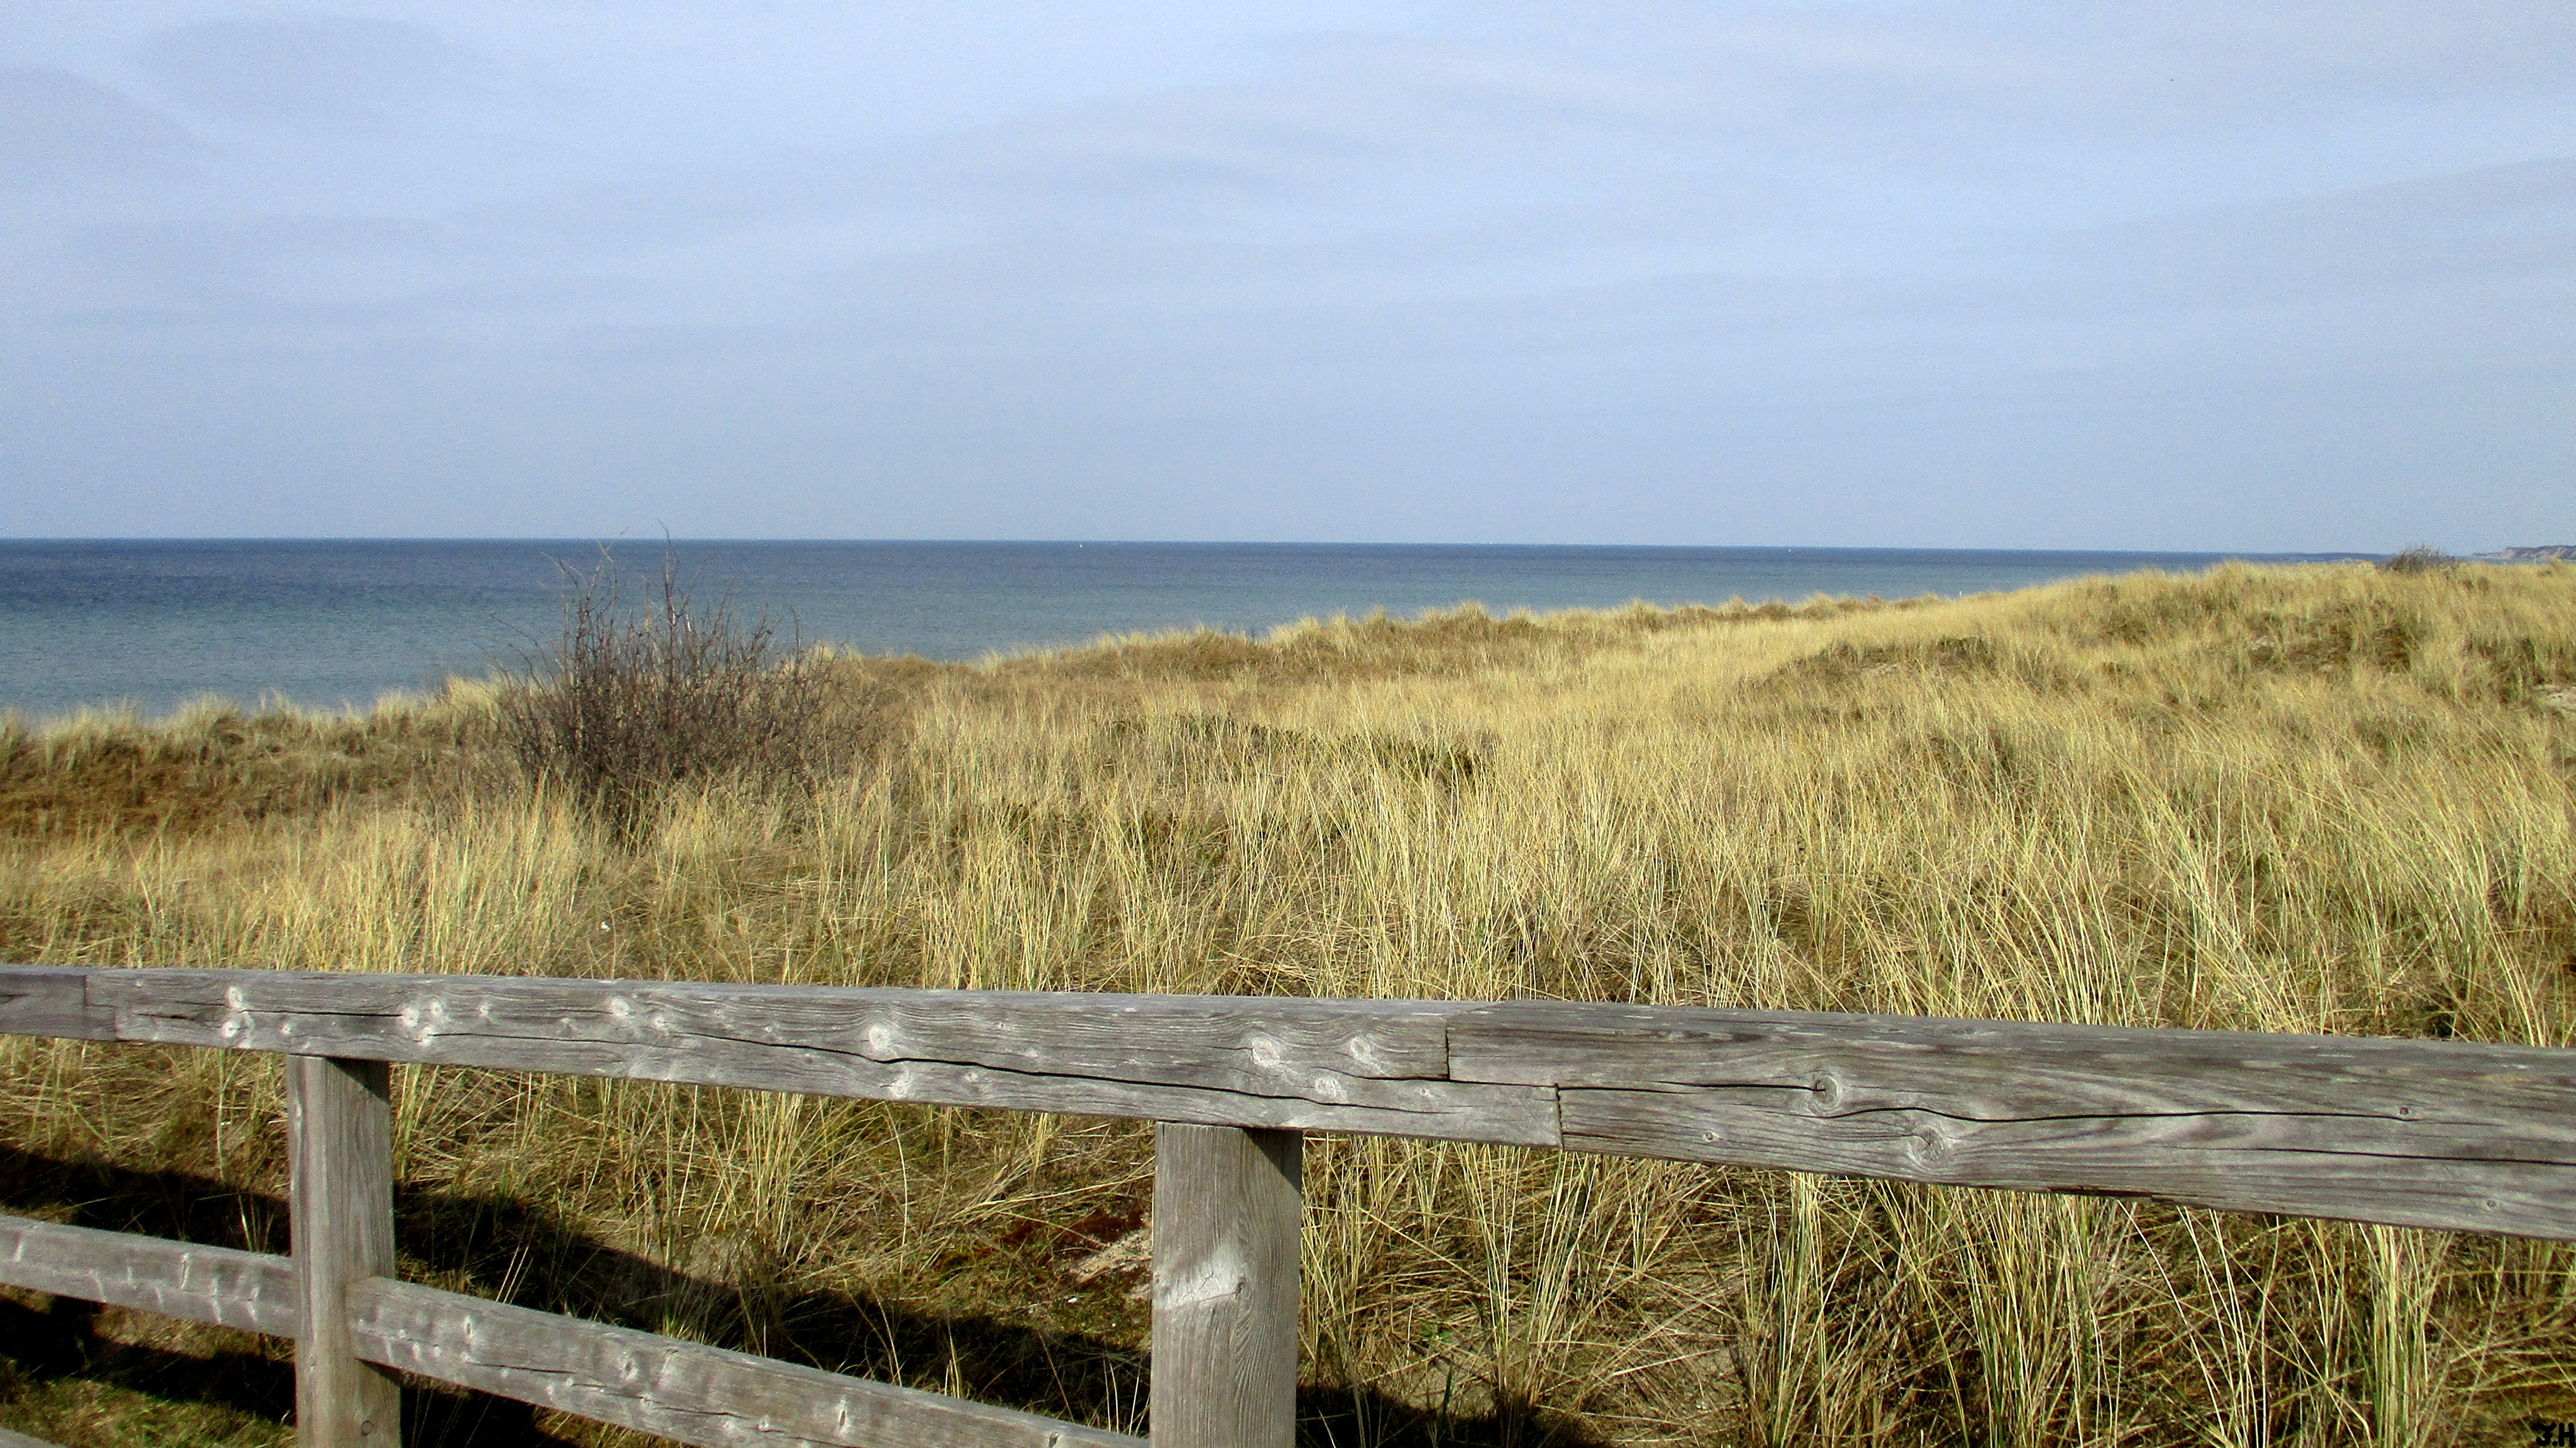
beach, sea, coast, water, sand, ocean, horizon, marsh, boardwalk, prairie, shore, walkway, summer, reed, cliff, terrain, wetland, habitat, ecosystem, baltic sea, natural environment, grass family